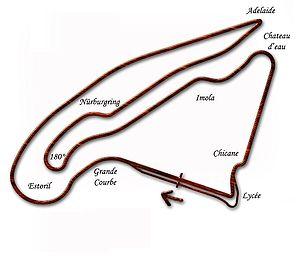
Résultats du Grand Prix automobile de France de Formule 1 2004 qui a eu lieu sur le circuit de Magny-Cours le 4 juillet.
Résultats du Grand Prix automobile de France de Formule 1 1998 qui a eu lieu sur le circuit de Magny-Cours le 28 juin.
Le Grand Prix automobile de France 1995, disputé sur le circuit de Nevers Magny-Cours situé près de Magny-Cours en France le 2 juillet 1995, est la quarante-cinquième édition du Grand Prix, le 571ᵉ Grand Prix de Formule 1 couru depuis 1950 et la septième manche du championnat 1995.